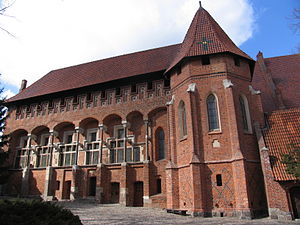
Teglstensgotik
Malbork i Polen, Tyske Ordens slot, teglsten og granit
Teglstensgotik er en forenkelt form for gotisk arkitektur, der er almindelig i Nordeuropa, særligt i Nordtyskland og de regioner omkring Østersøen, der ikke har naturlige stenresurser. Det drejer sig primært om Danmark, Sverige, Finland, Polen, Litauen, Letland, Estland, Hviderusland og Rusland.